Classical ballet

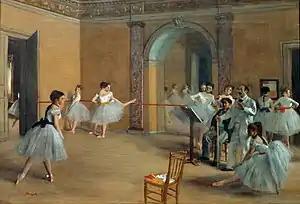
Painting of ballet dancers by Edgar Degas, 1872

Classical ballet is any of the traditional, formal styles of ballet that exclusively employ classical ballet technique. It is known for its aesthetics and rigorous technique (such as pointe work, turnout of the legs, and high extensions), its flowing, precise movements, and its ethereal qualities.